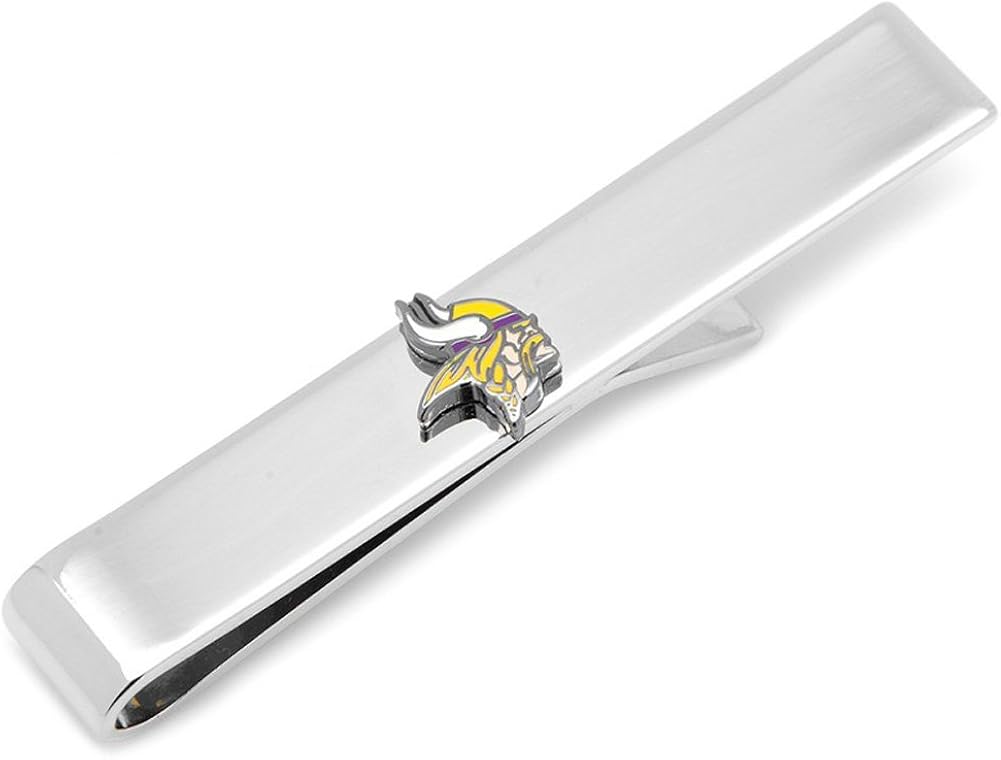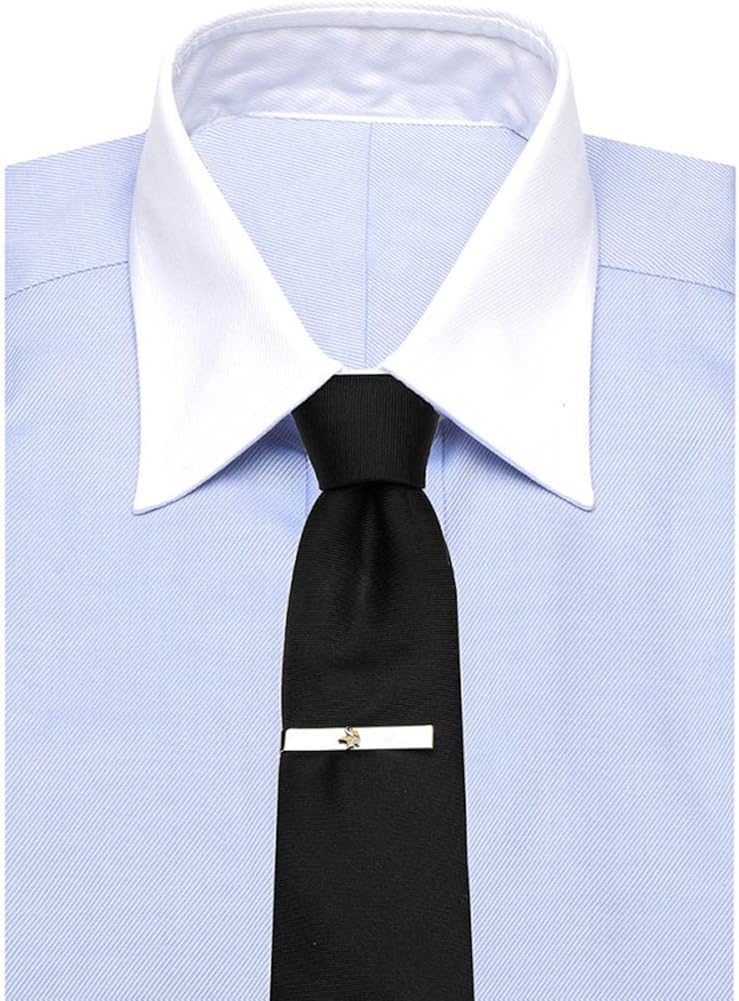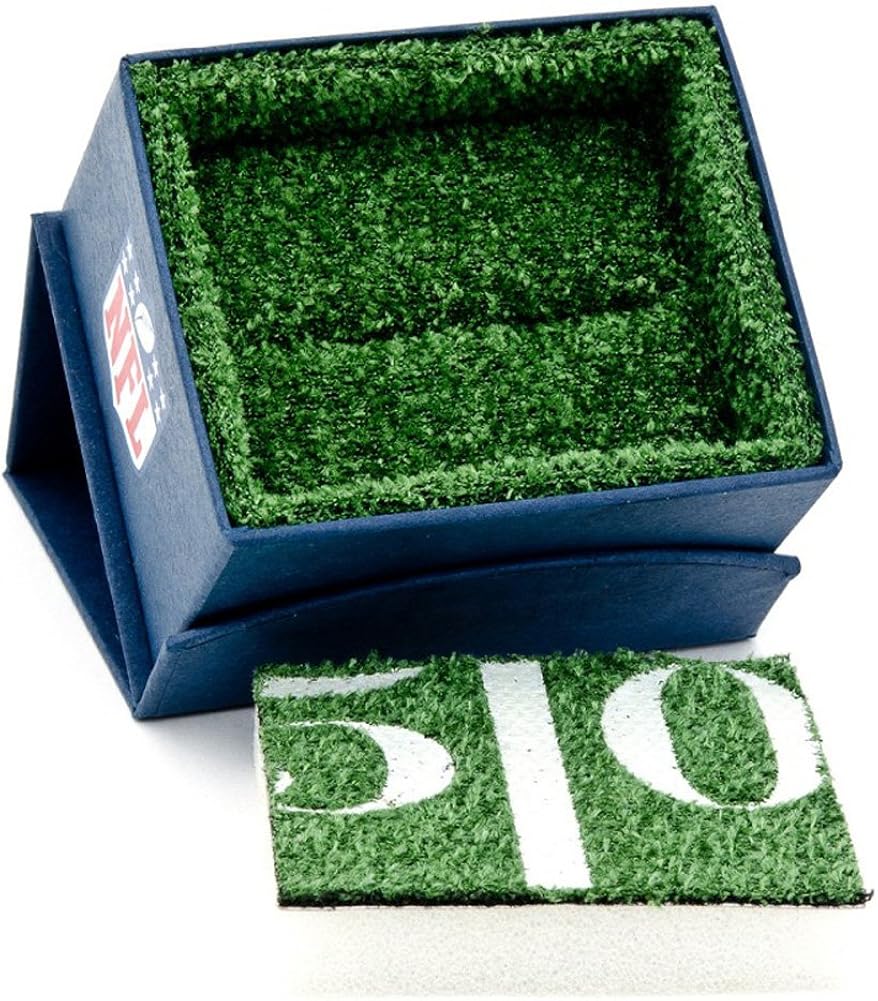
Men's Executive NFL Football Minnesota Vikings Tie Bar
Category: AMAZON FASHION
Approximately 2" x 3/8" Silver tone plated base metal and enamel Sliding tie bar Officially licensed by the NFL Presented in Official NFL gift packaging with turf interior
Features: Approximately 2" x 3/8" | Silver tone plated base metal and enamel | Sliding tie bar | Officially licensed by the NFL | Presented in Official NFL gift packaging with turf interior